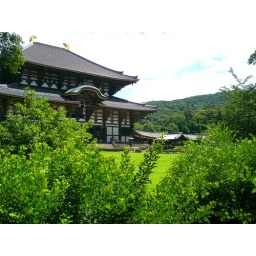
Largest wooden building in the world.